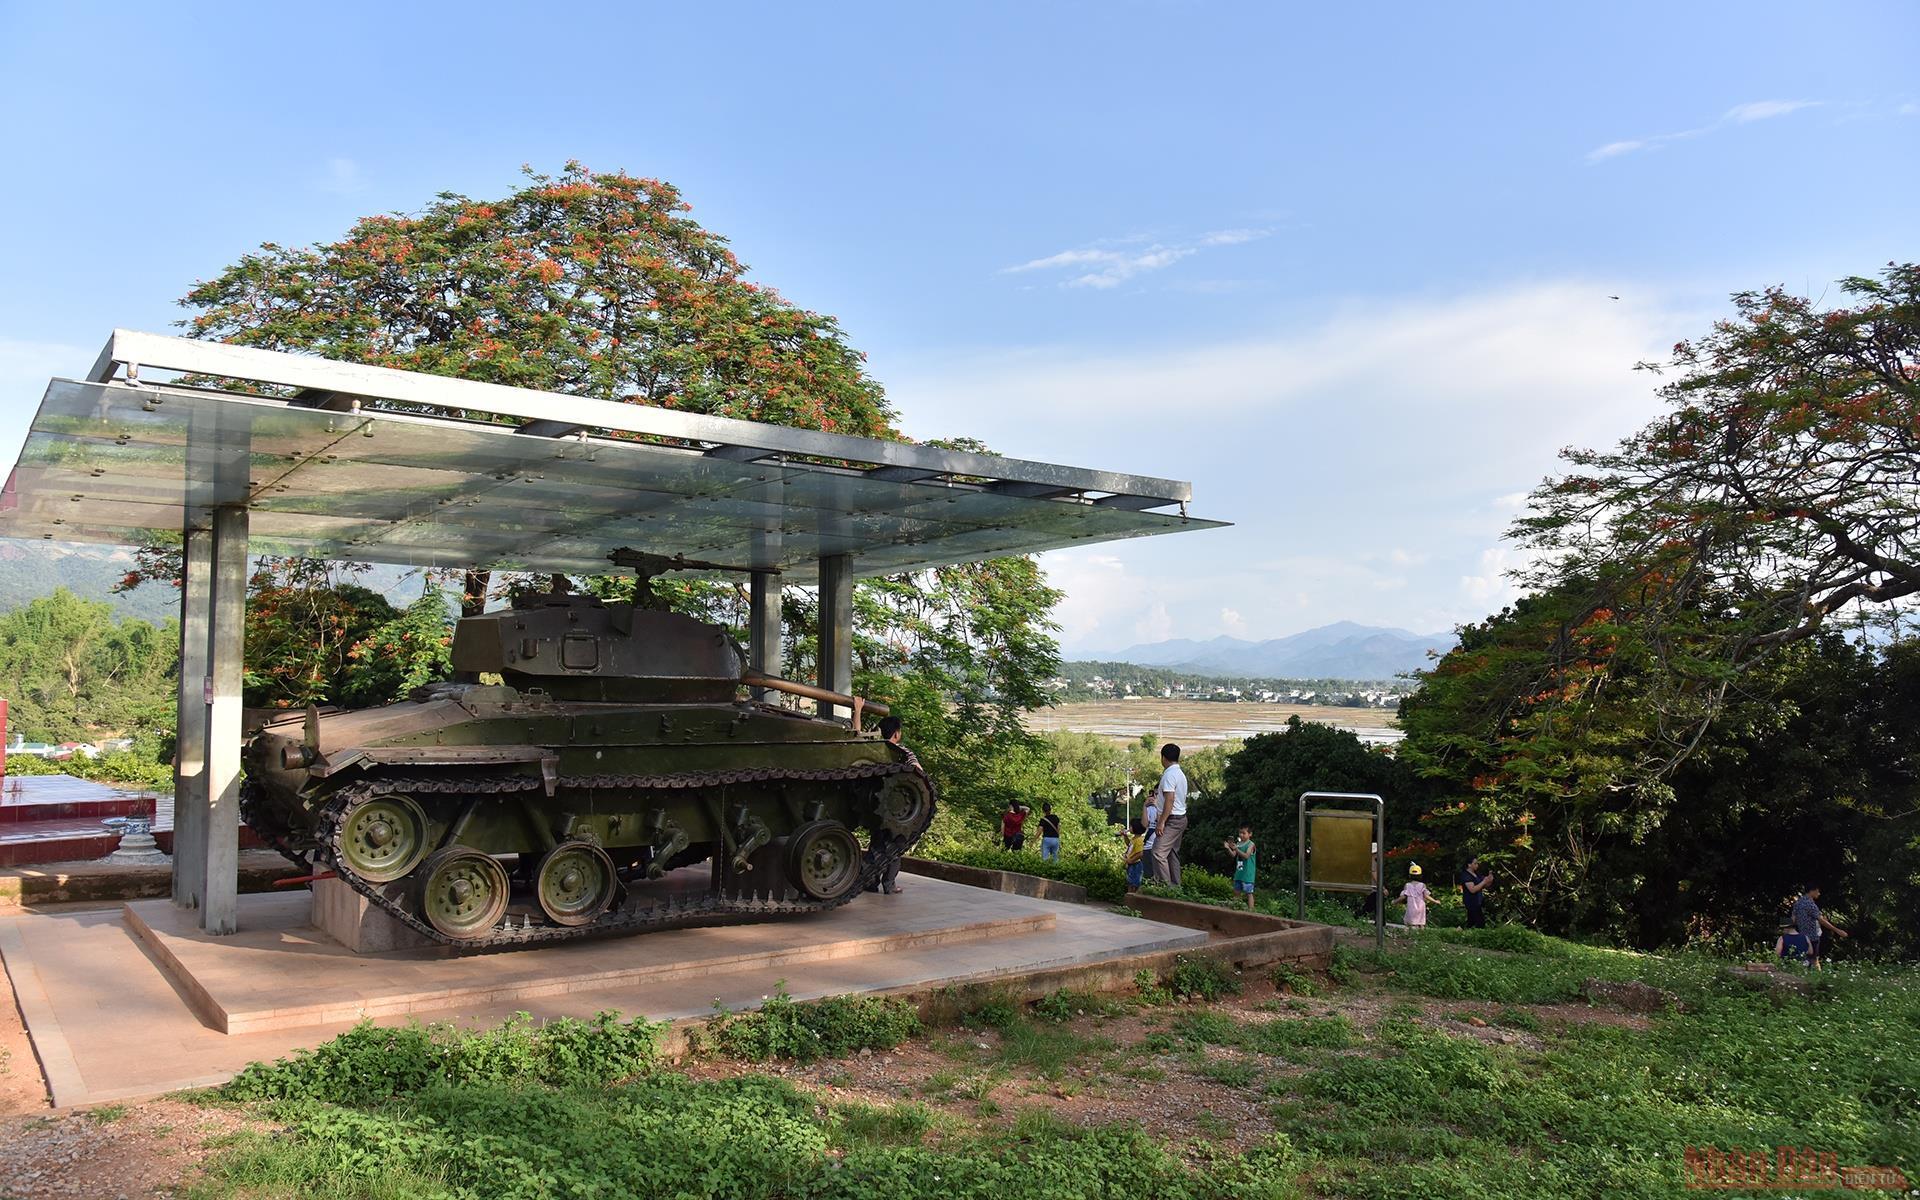
khu vực trưng bày hiện đang trưng những chiếc xe tăng